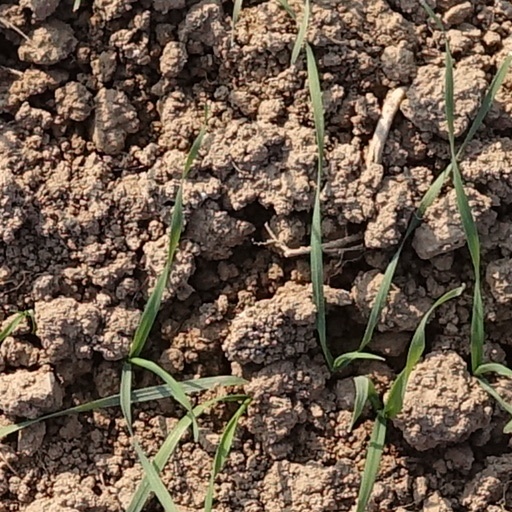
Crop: wheat